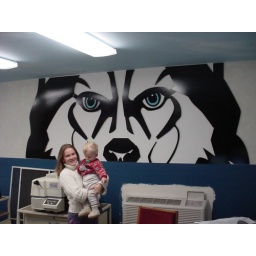
Irina and matthew by office sign